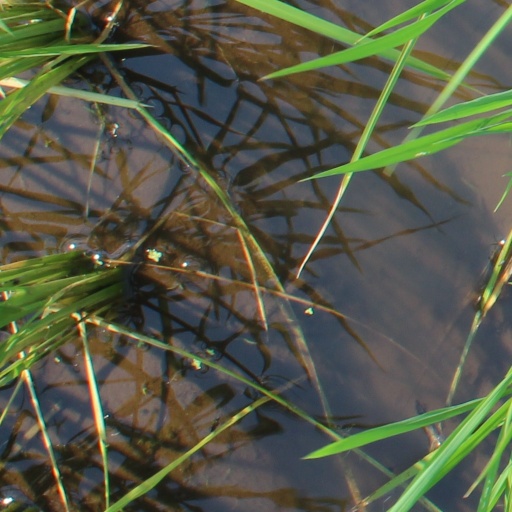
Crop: rice